Epping, Essex

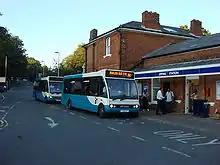
A route 541 bus at Epping Tube Station

Most of the population live in the built up area centred on and around the High Street (B1393) and Station Road. About a thousand people live in the village of Coopersale which, while physically separated from Epping by forest land, is still part of the civil parish. A few dozen households make up the hamlets of Coopersale Street and Fiddlers Hamlet. Much of the eastern part of the present parish was until 1896 in the parish of Theydon Garnon.